Louisville Slugger Museum & Factory

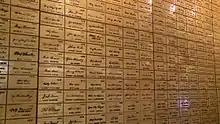
The Signature Wall at Louisville Slugger Museum & Factory. Honus Wagner was the first player to sign a promotional contract with Hillerich & Bradsby in 1905, becoming the first athlete to endorse a product in history.

In 2006, H&B CEO John Hillerich IV visited a factory in Canada that was making pink baseball bats.